Damansara Town Centre

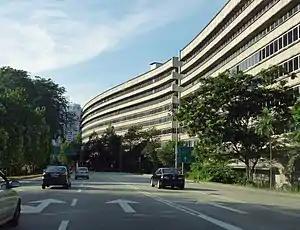
A section of the Damansara Town Centre building as seen from Sprint Expressway

Pusat Bandar Damansara (English: Damansara Town Centre) is a township in the Segambut constituency of Kuala Lumpur, Malaysia. The original buildings making up the township were constructed between 1981 and 1984, and were demolished in 2016 for new development.